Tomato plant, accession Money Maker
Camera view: vertical (180 deg); turntable rotation: 210 degrees
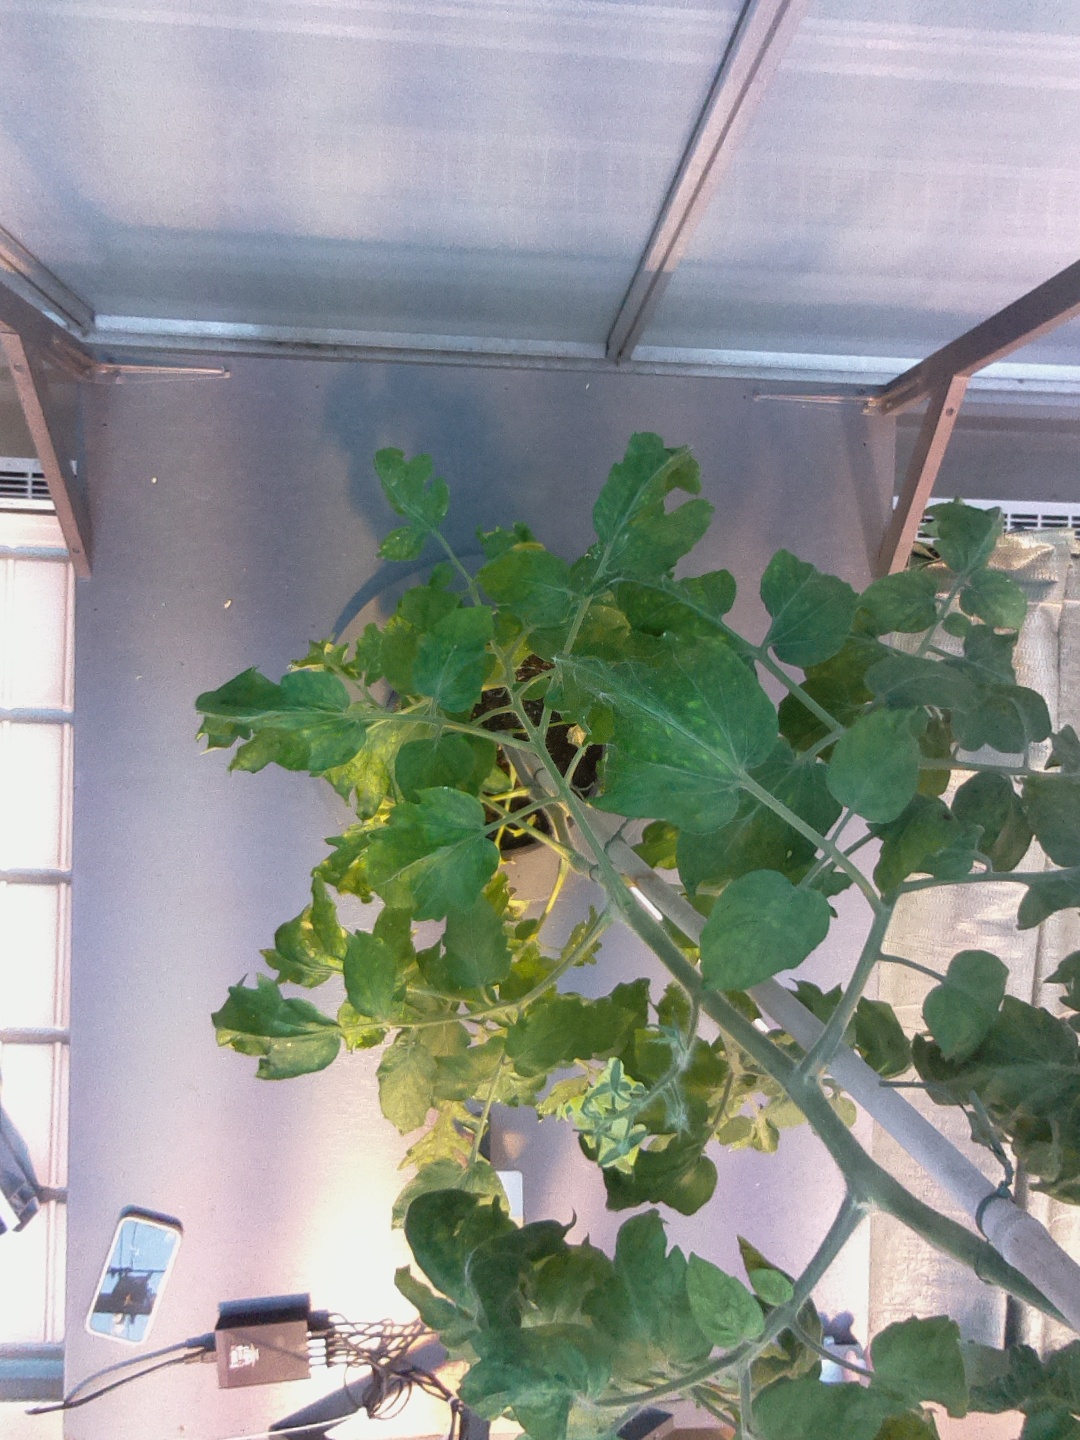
BBCH growth stage 70: Fruits at the main stem or branches visibles